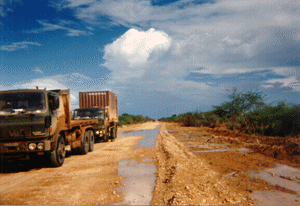
Convoi logistique sur les pistes de Somalie entre Hoddur et Baîdoa
Aujourd'hui basé à Auxonne, près de Dijon en Côte-d'Or, le 511ᵉ régiment du train est né en 1944 de la fusion entre les effectifs nécessaires à la constitution du nouveau groupe prélevés sur le 520ᵉ groupe de transport lui-même récemment créé.